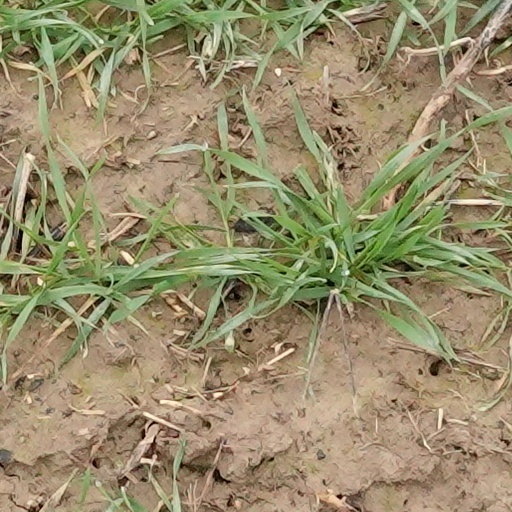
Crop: wheat